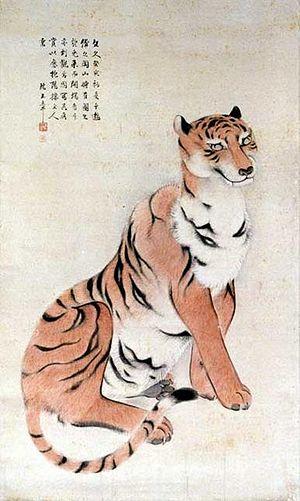
Le Tigre est une espèce de mammifère carnivore de la famille des félidés du genre Panthera. Aisément reconnaissable à sa fourrure rousse rayée de noir, il est le plus grand félin sauvage et l'un des plus grands carnivores terrestres. L'espèce est divisée en neuf sous-espèces présentant des différences mineures de taille ou de comportement. Superprédateur, il chasse principalement les cerfs et les sangliers, bien qu'il puisse s'attaquer à des proies de taille plus importante comme les buffles. Jusqu'au XIXᵉ siècle, le tigre était réputé mangeur d'hommes. La structure sociale des tigres en fait un animal solitaire ; le mâle possède un territoire qui englobe les domaines de plusieurs femelles et ne participe pas à l'éducation des petits.